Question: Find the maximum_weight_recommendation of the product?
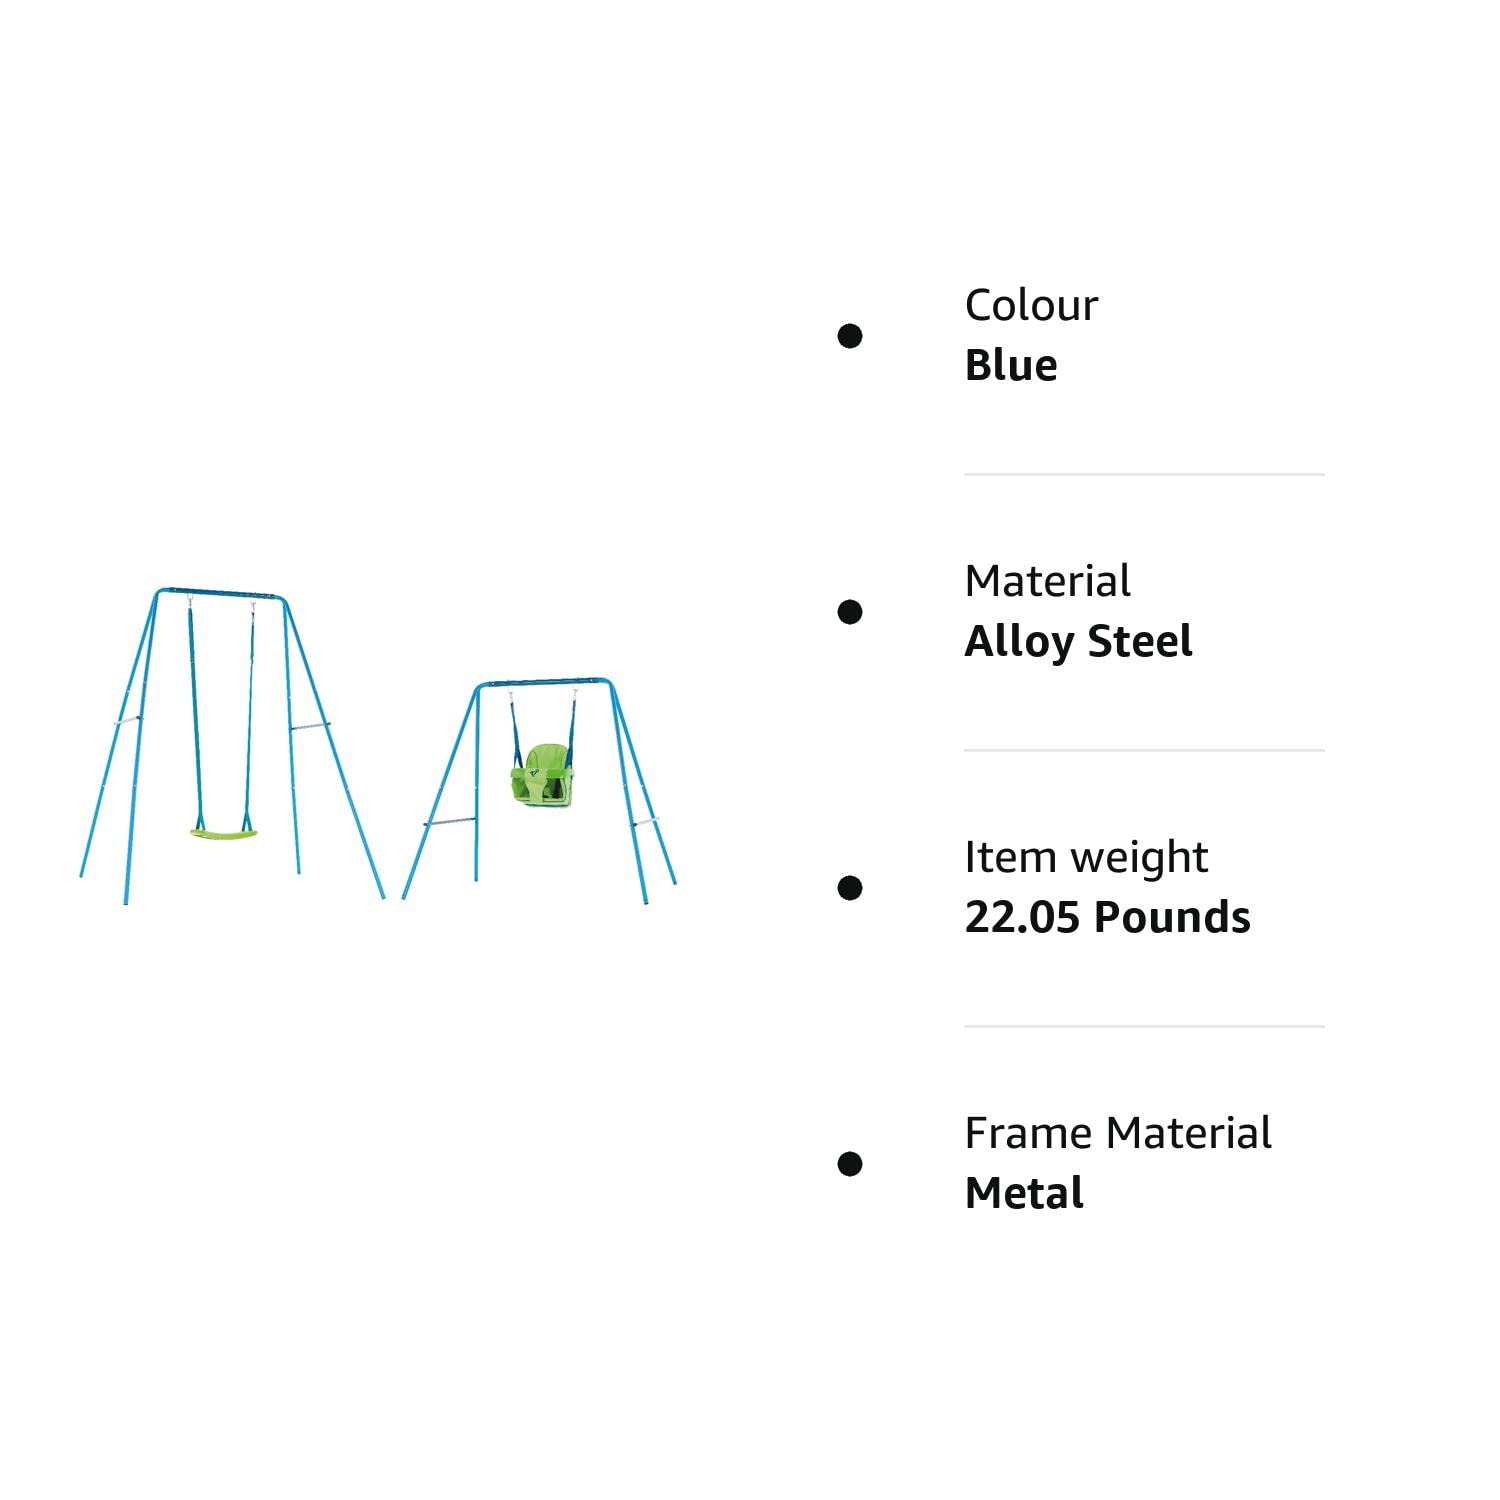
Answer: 22.05 pound